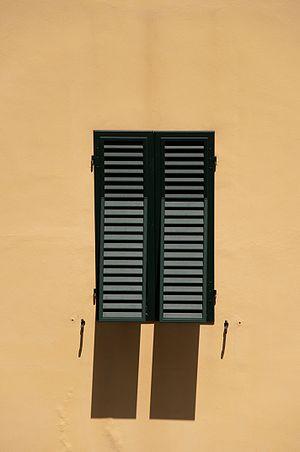
Persiennes à Lucca, en Toscane. Italiano: Persiane a Lucca, in Toscana.
Une persienne est un contrevent fermant une baie, en une seule pièce ou composé de plusieurs vantaux, et comportant un assemblage à claire-voie de lamelles inclinées qui arrêtent les rayons directs du soleil tout en laissant l'air circuler.